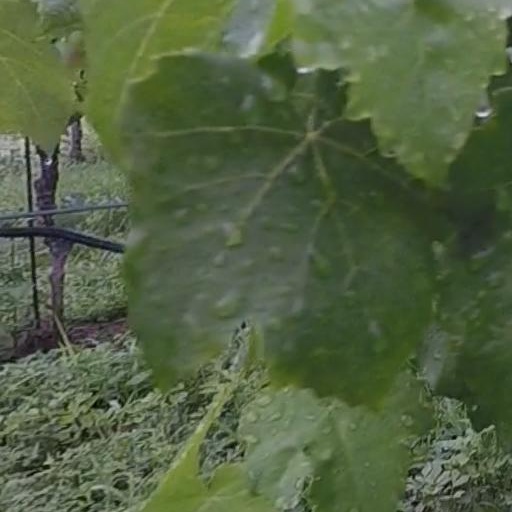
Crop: grape